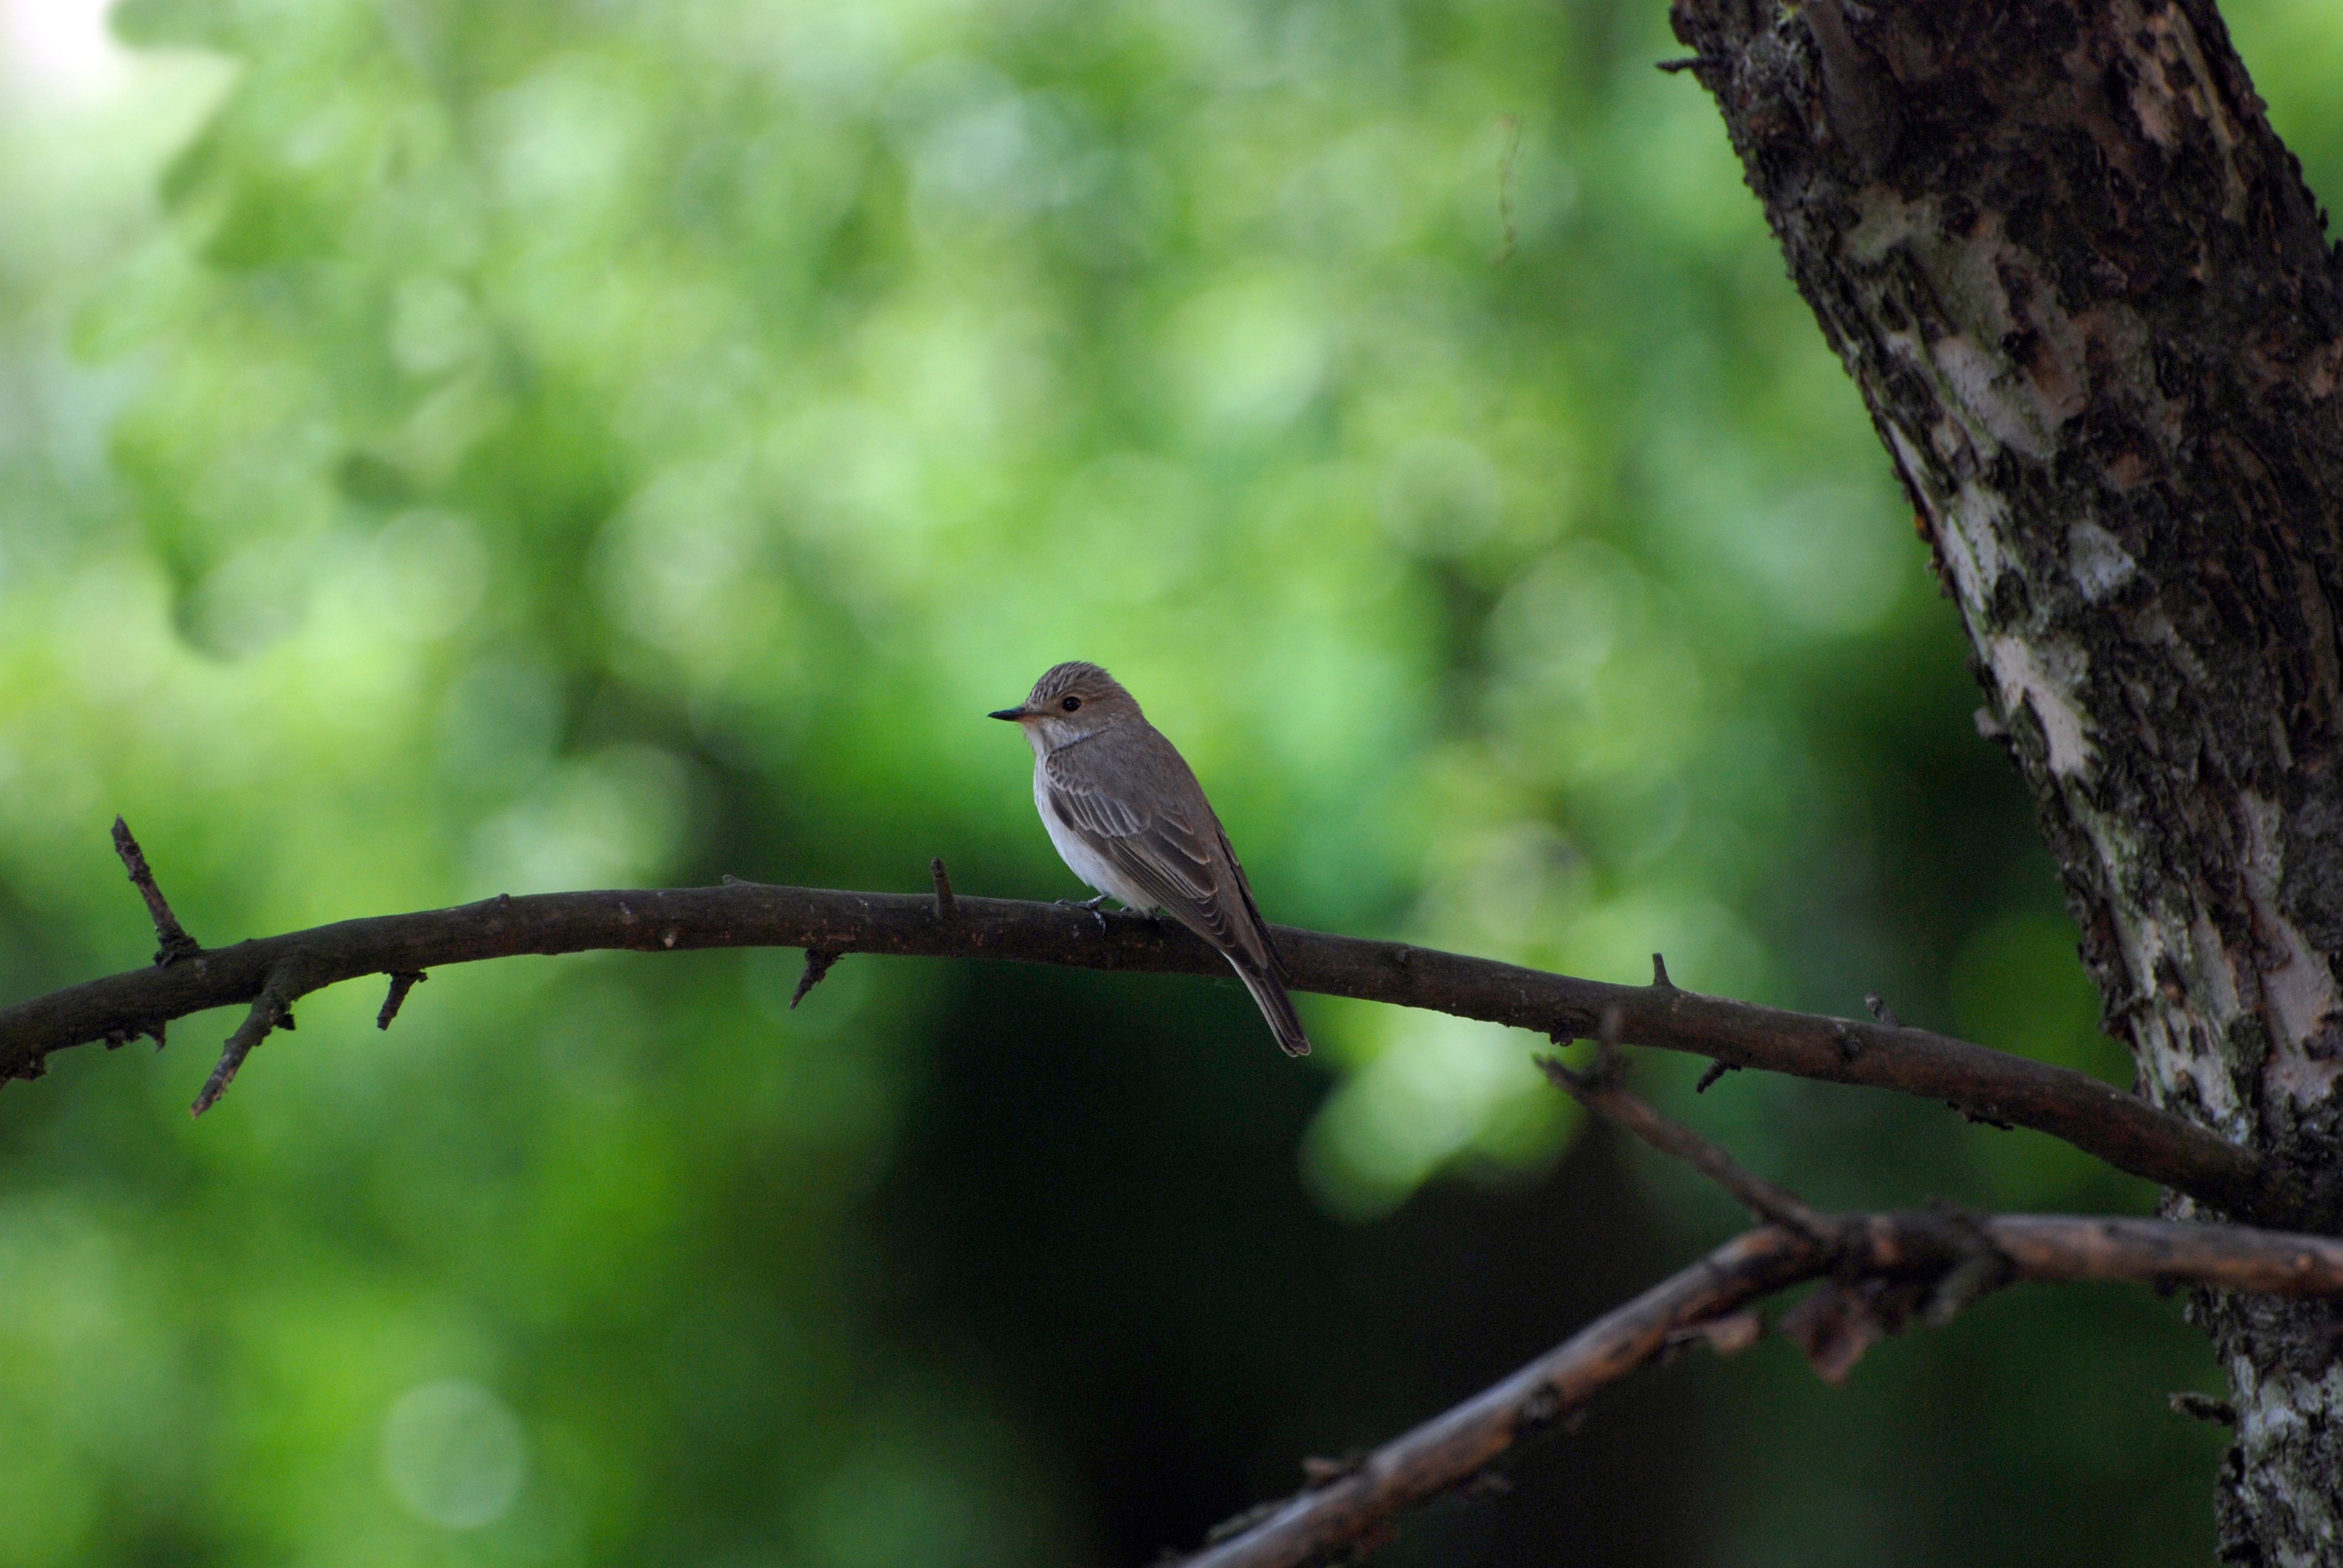
nature, branch, bird, meadow, pen, animal, wildlife, wild, green, beak, closeup, fauna, ornithology, wings, vertebrate, perching bird